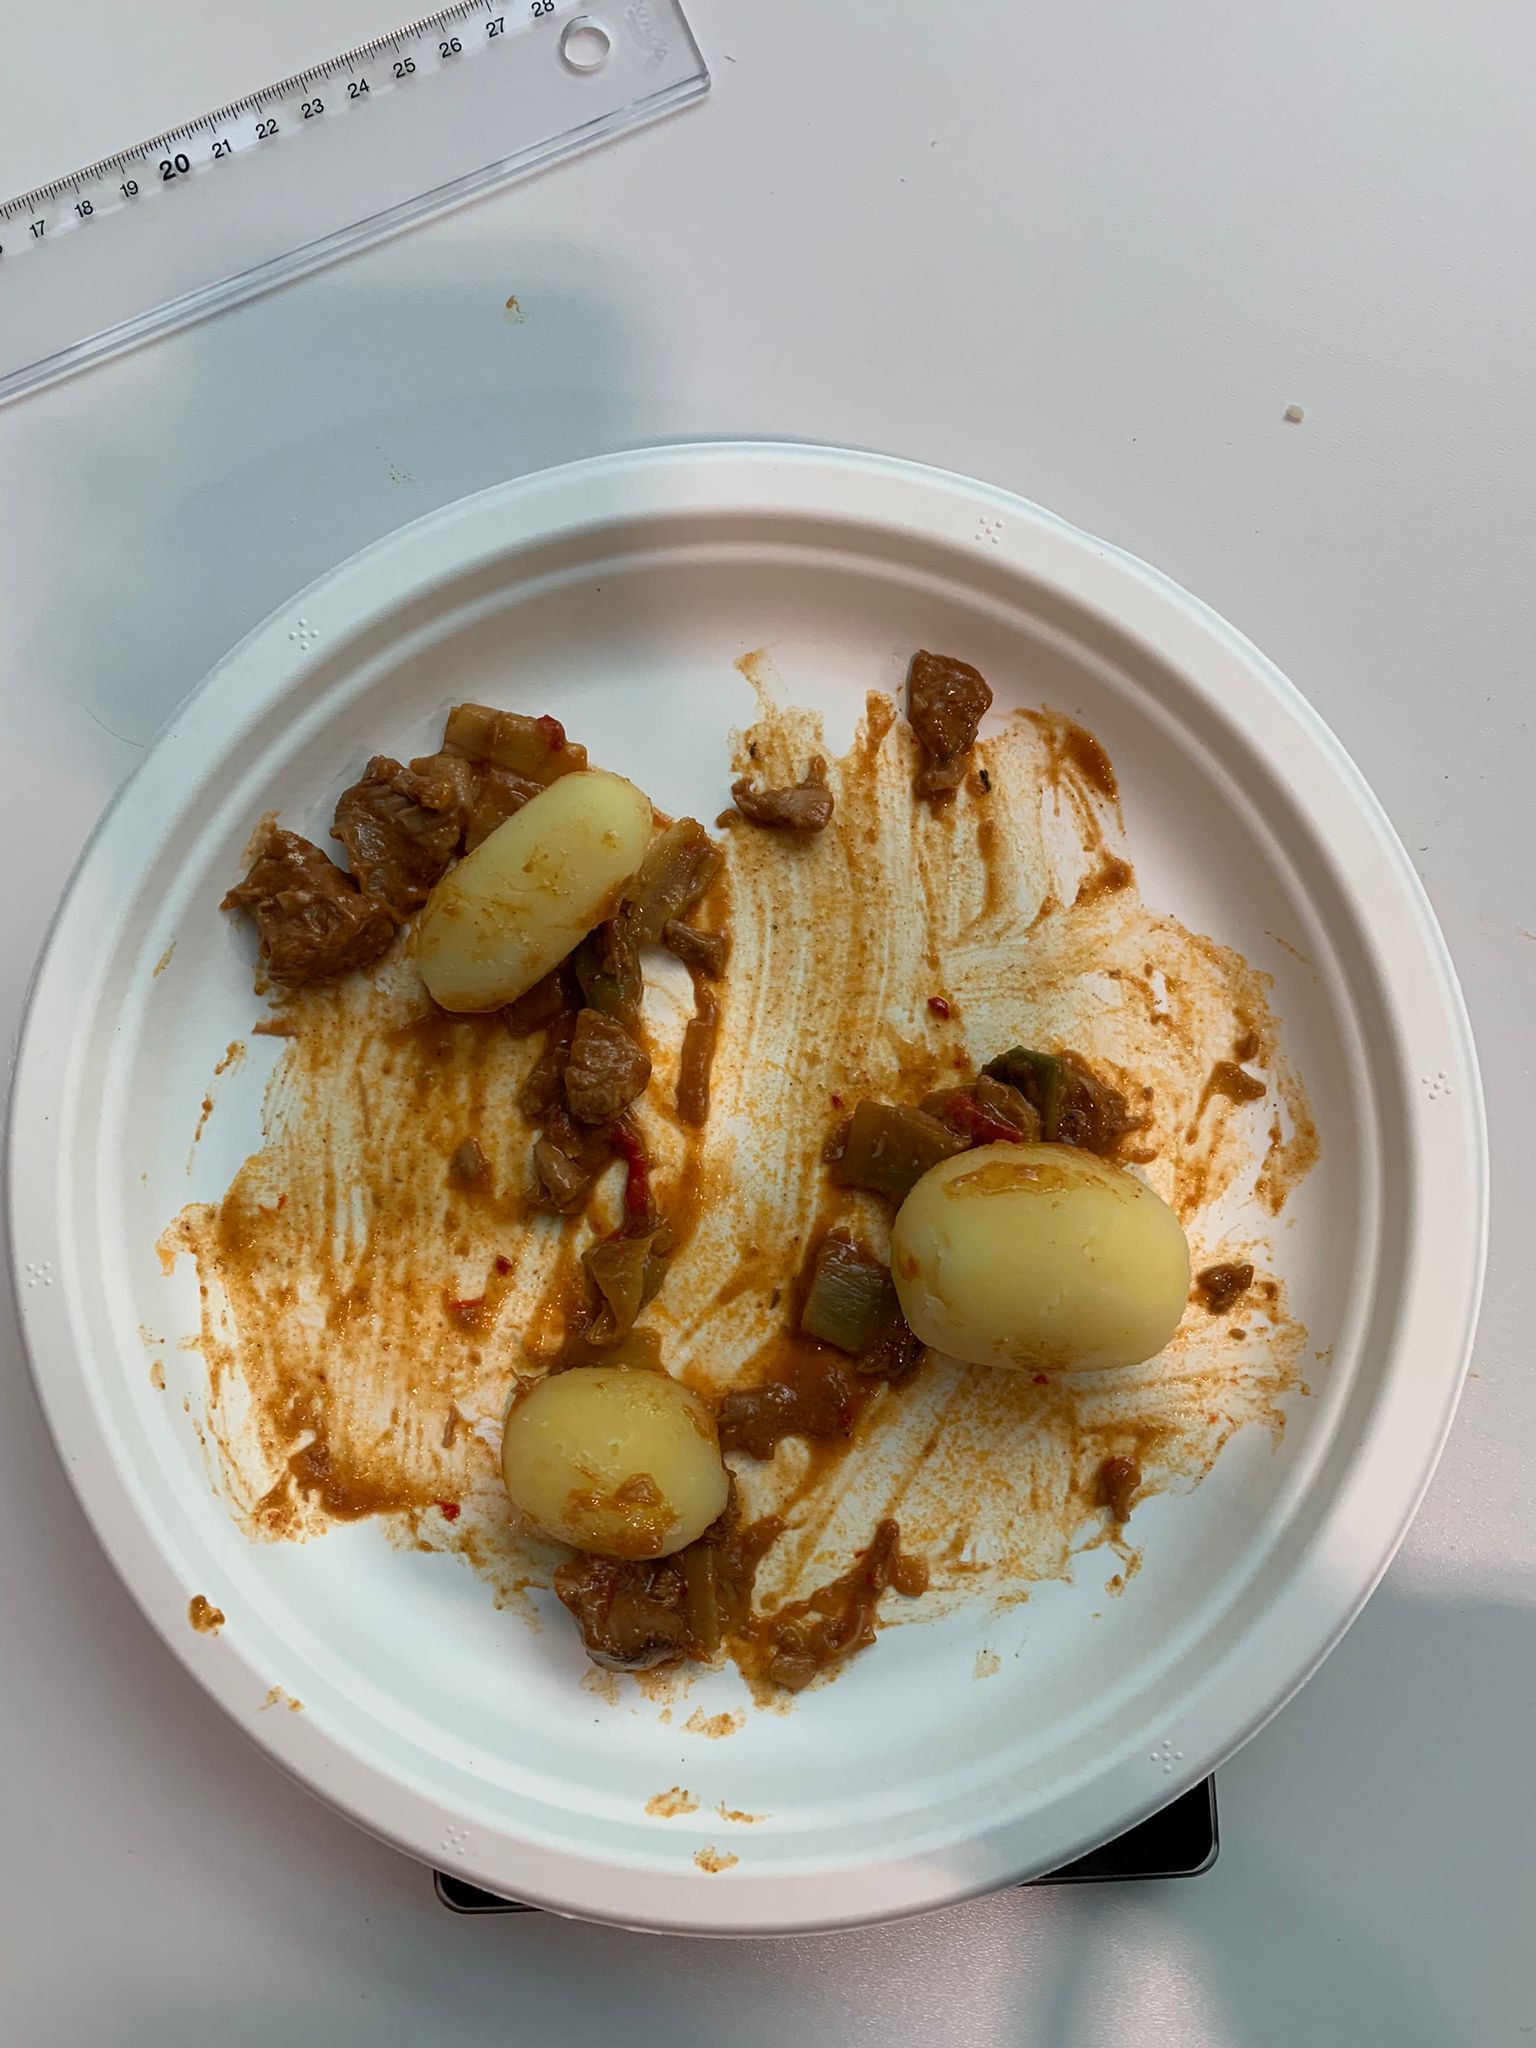
Ingredients: goulash, potatoes